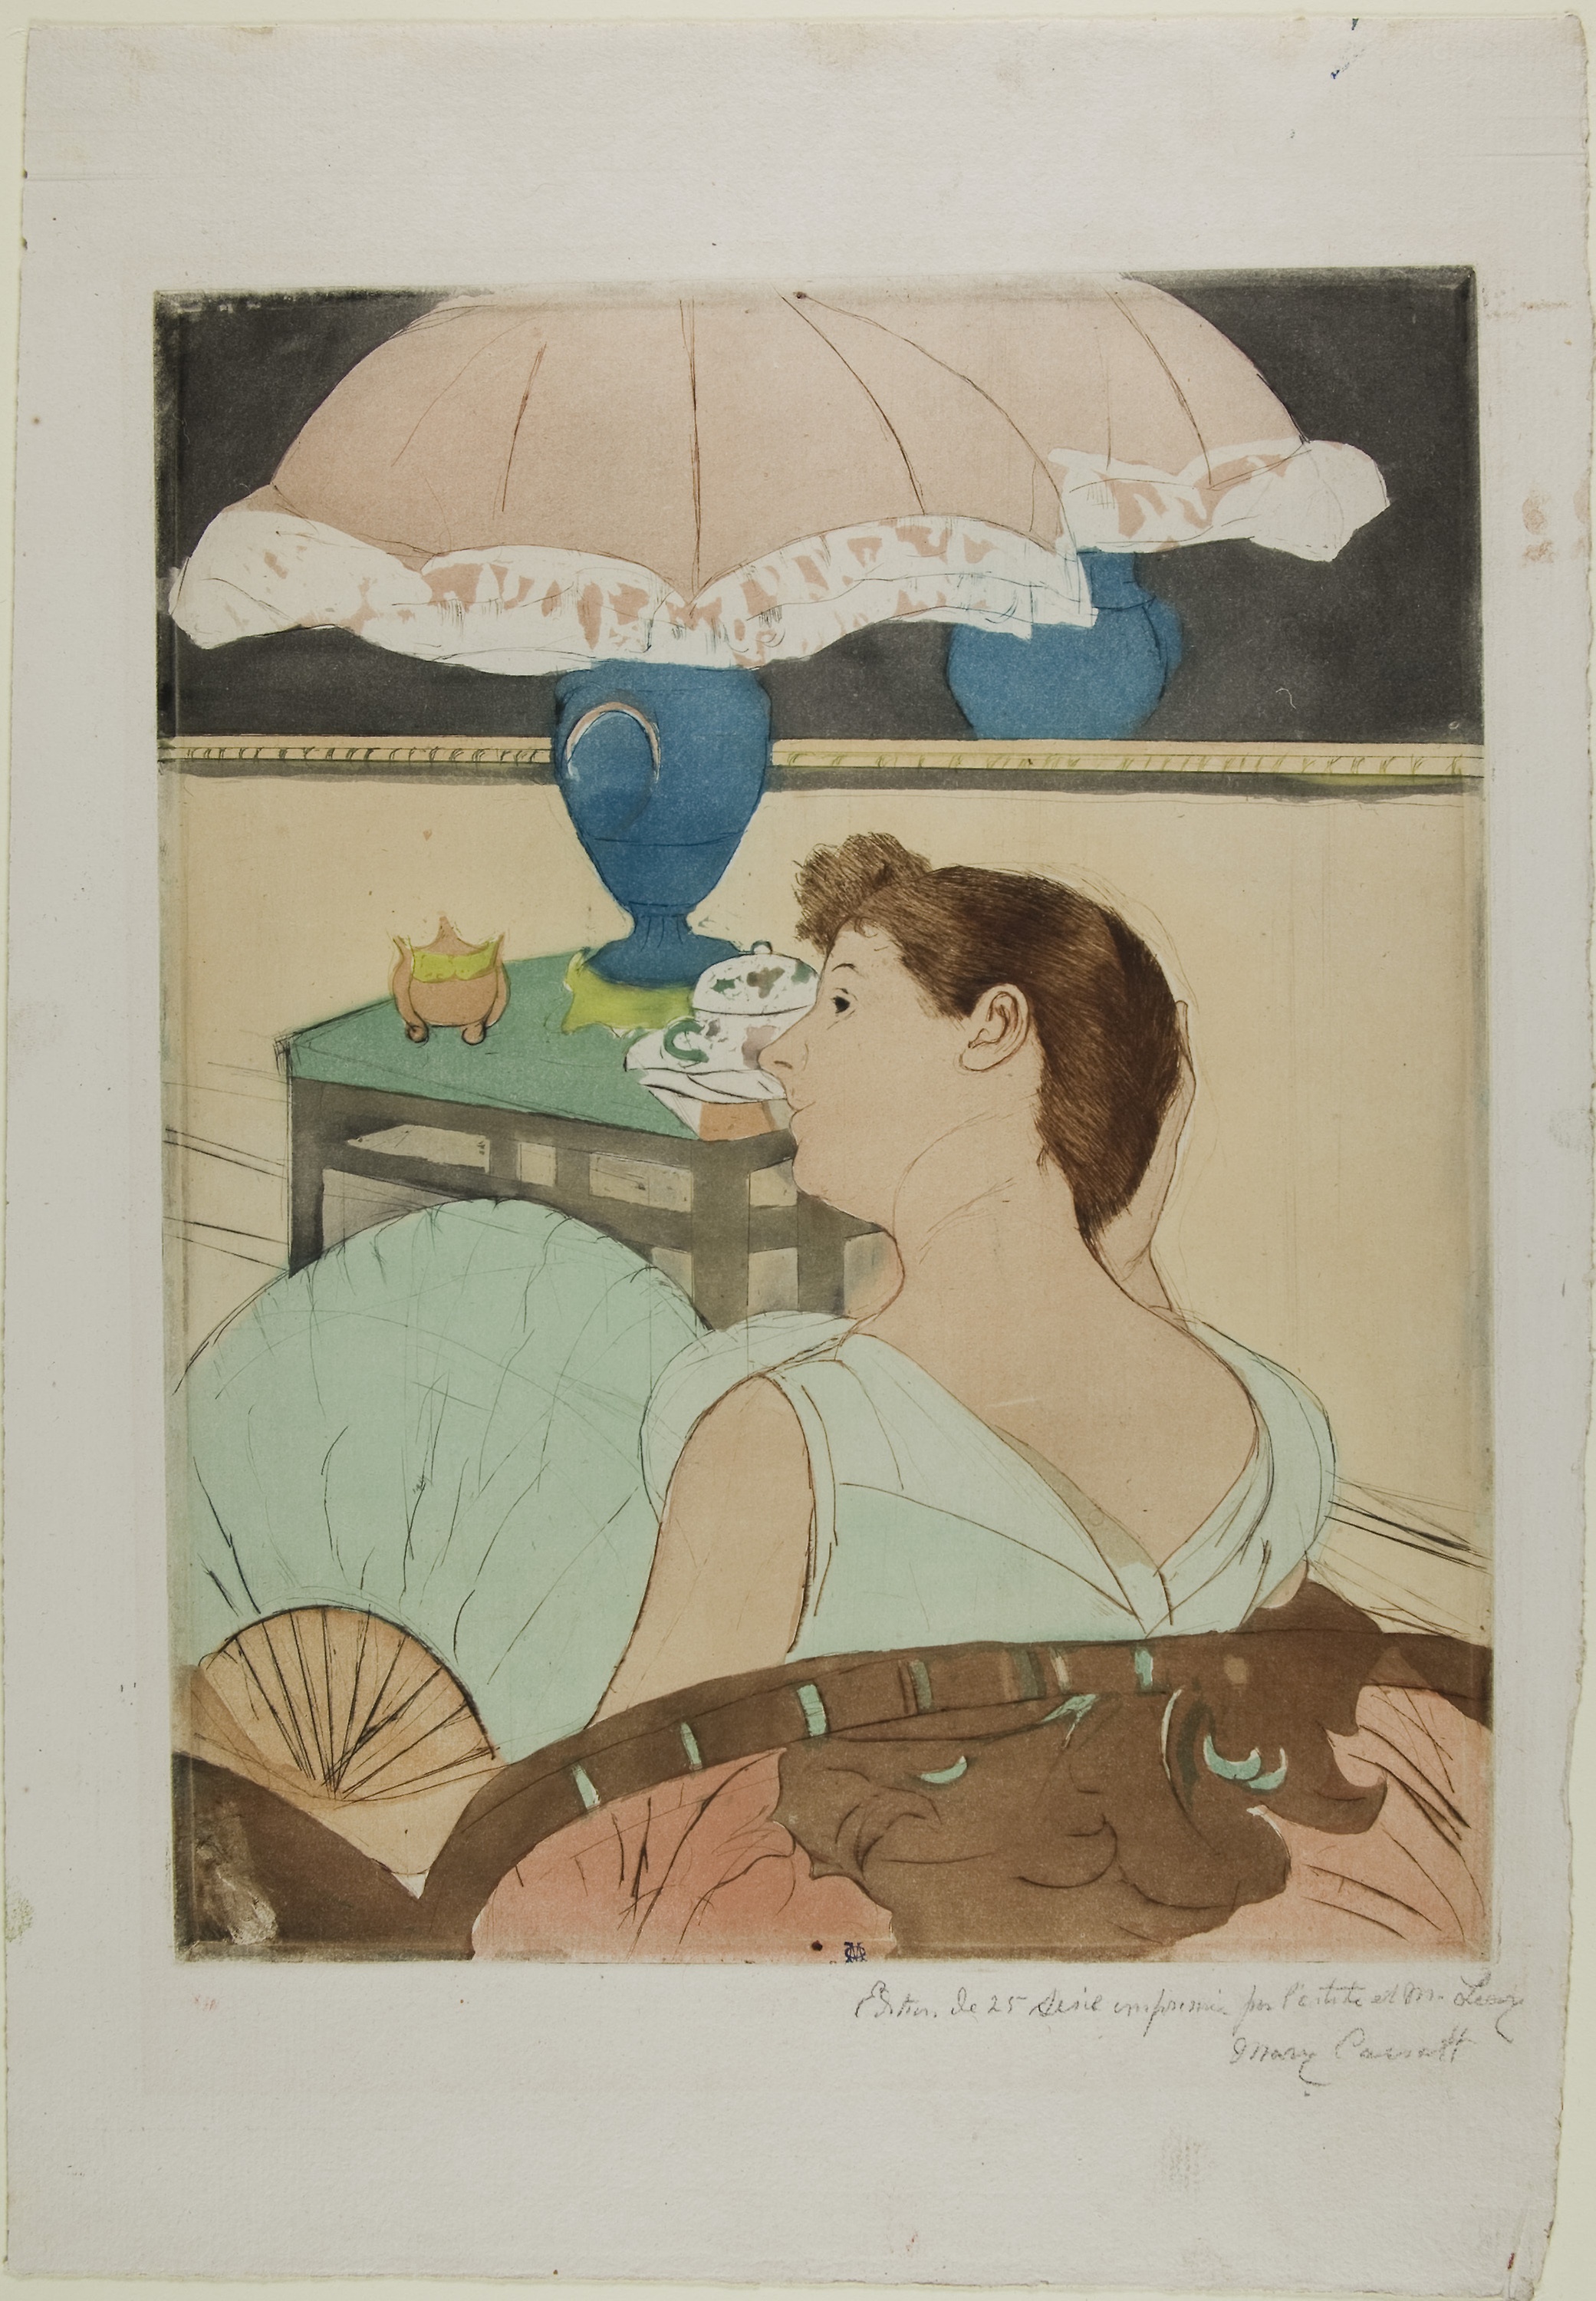
art, watercolor paint, illustration, paint, painting, artwork, umbrella